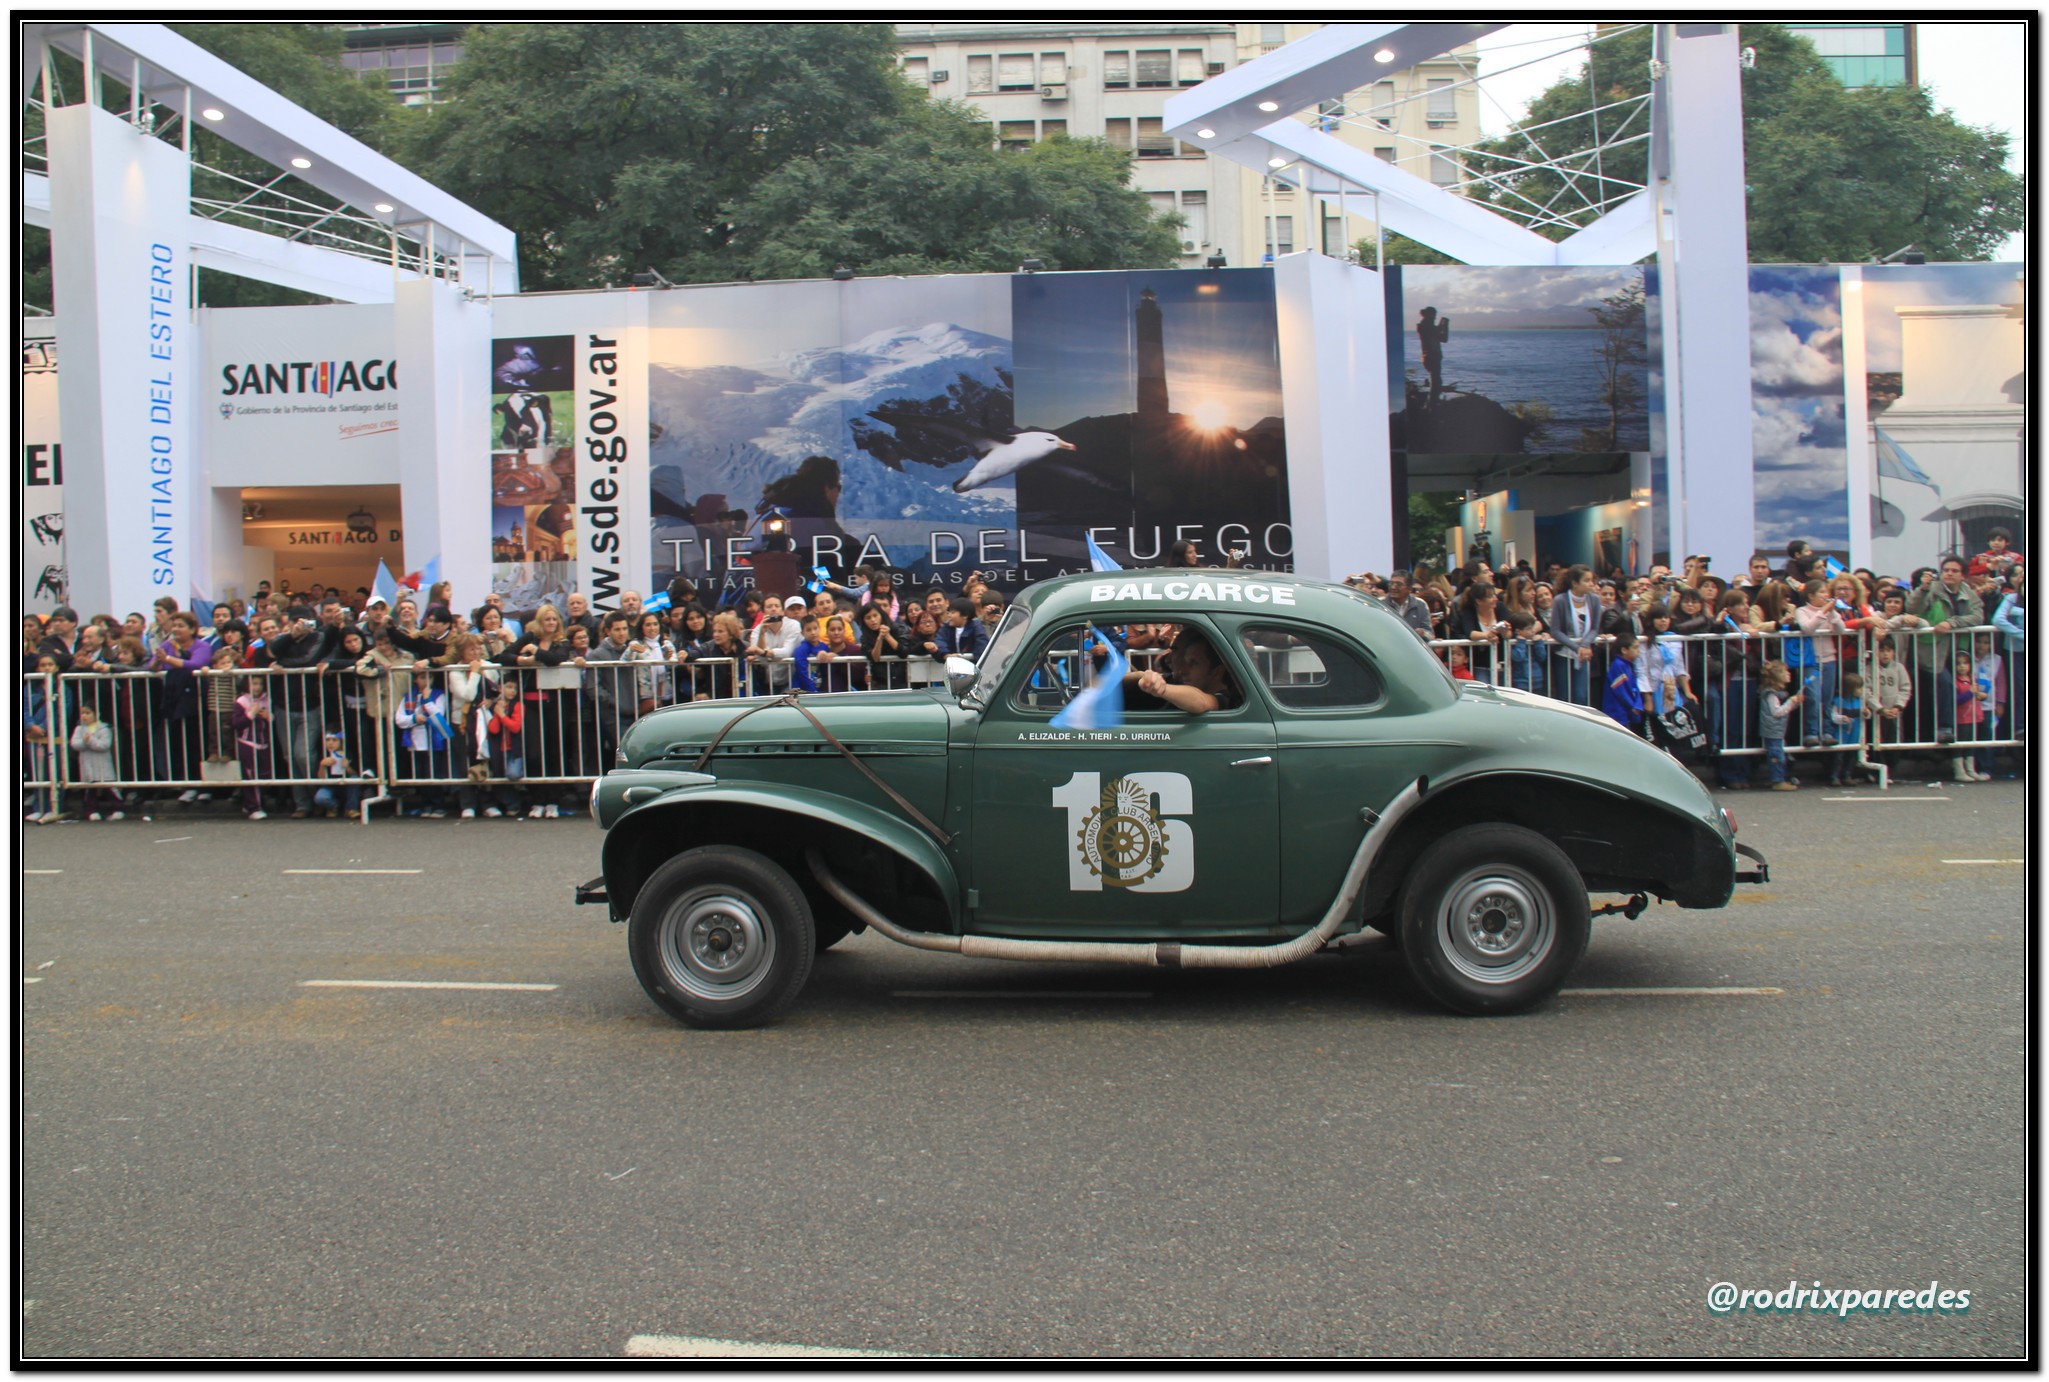
car, vehicle, motor vehicle, vintage car, race car, sedan, argentina, militar, desfile, classic, civico, 1810, 2505, bicentenario, 25052010, antique car, hot rod, auto show, land vehicle, automobile make